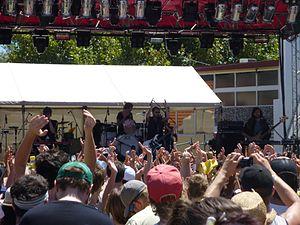
Miami Horror est un groupe de synthpop australien, originaire de Melbourne, Victoria. Miami Horror est initialement formé par Benjamin Plant, qui le commence en tant que projet solo. Sont actuellement présent avec Benjamin : Josh Moriarty, Daniel Whitechurch, et Kosta Theodosis. Le départ d'Aaron Shanahan, est annoncé le 12 décembre 2016